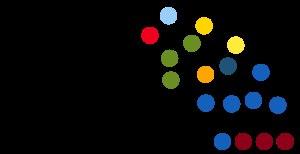
Le conseil de la province de Bolzano est l'assemblée législative élue de la province italienne de Bolzano, dont il est l'un des deux organes dirigeants avec le gouvernement provincial.